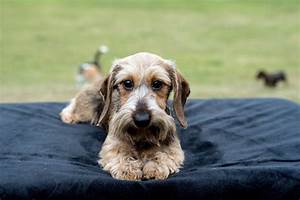
Label: cane